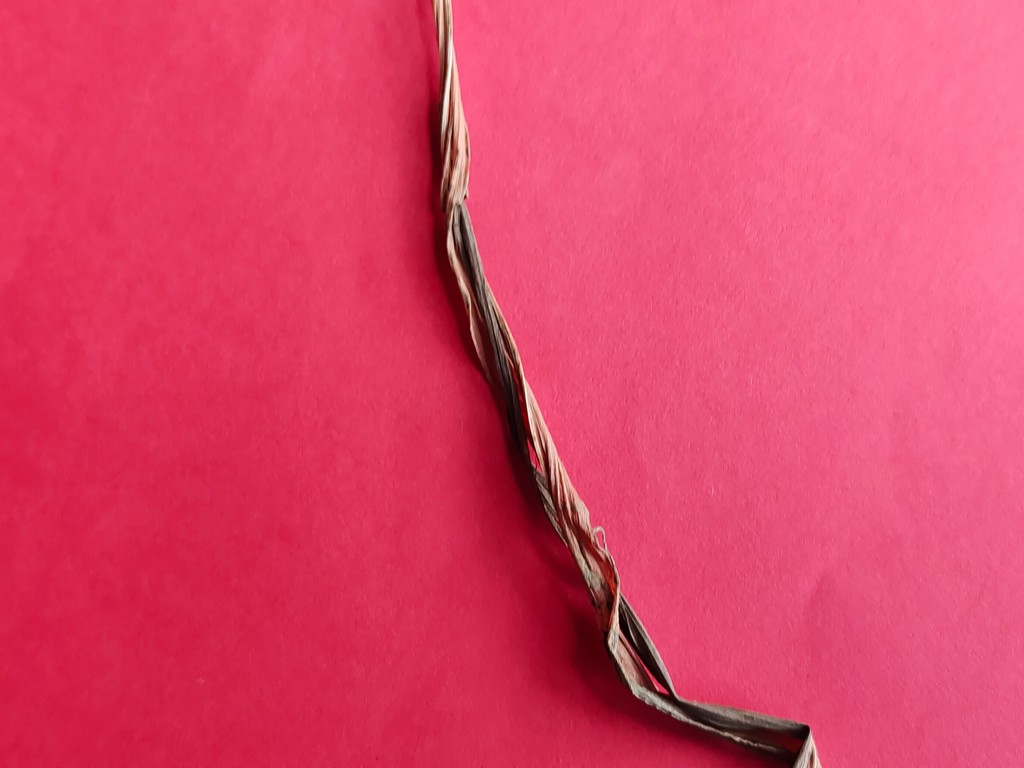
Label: Dried